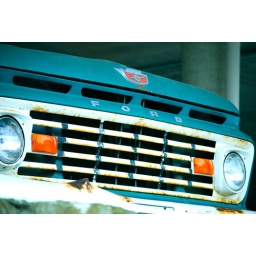
i've always wanted a rusty old ford truck so when i saw this in my town i flipped.